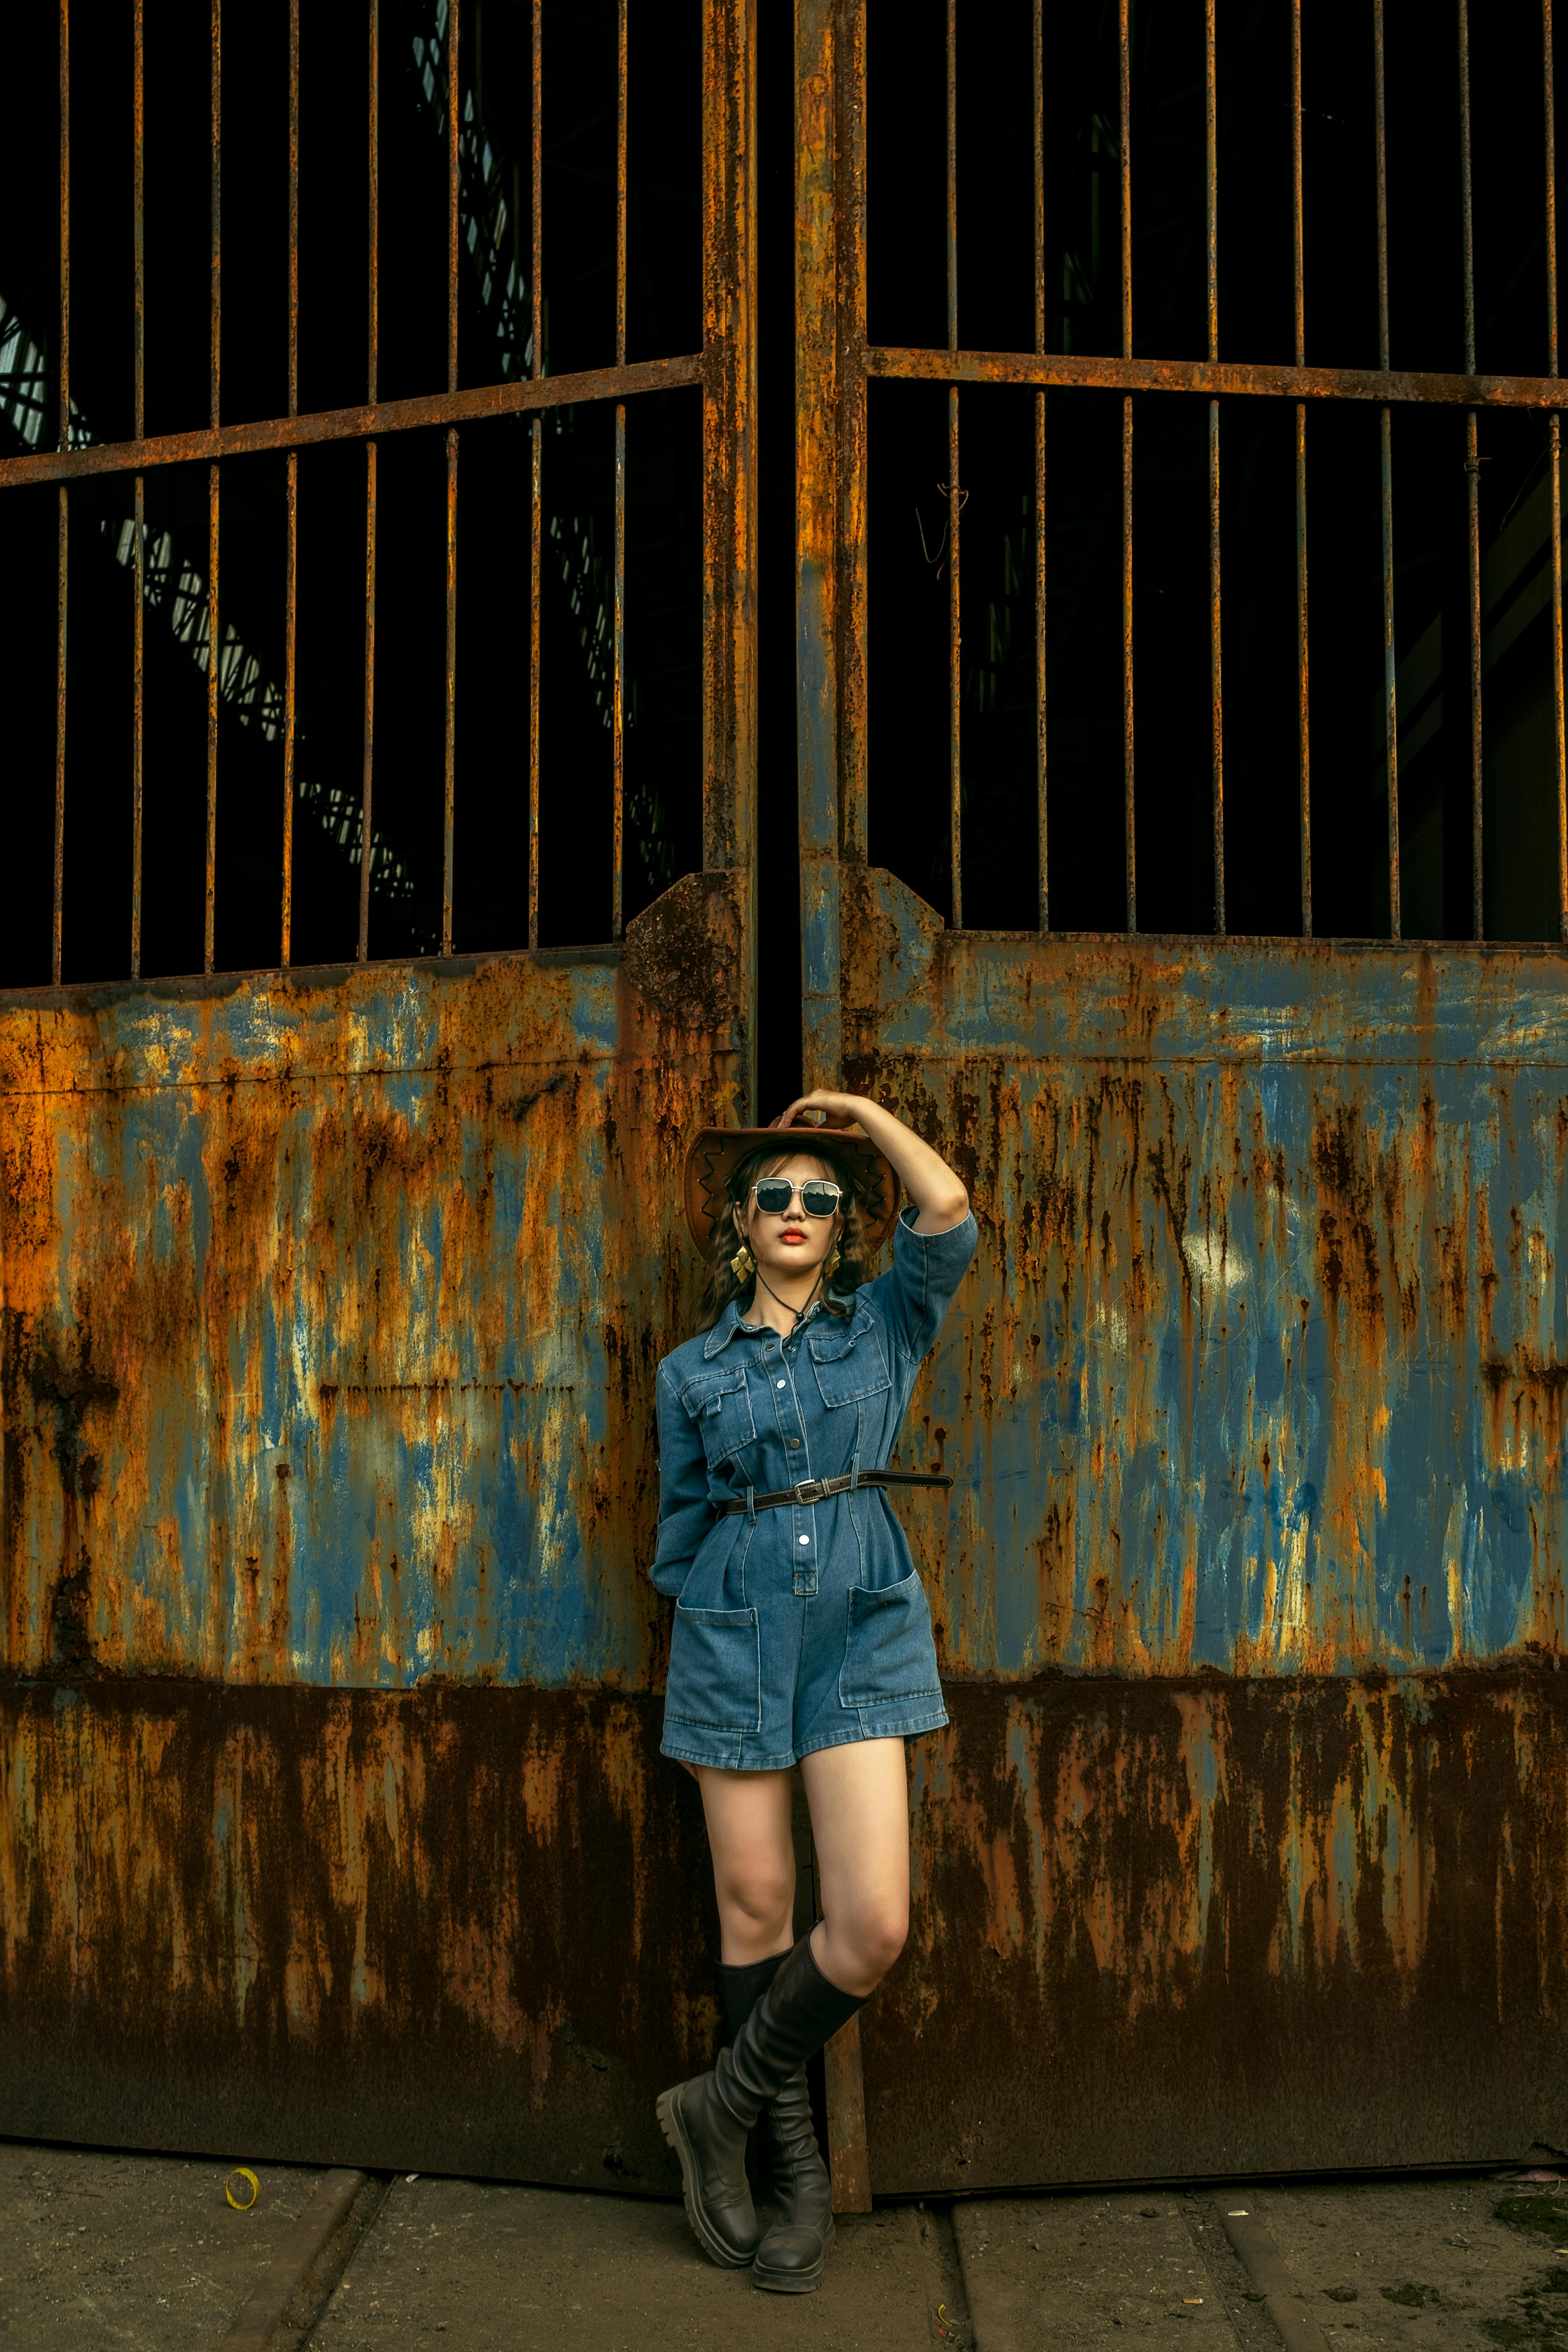
woman, azure, flash photography, wood, wall, line, thigh, knee, eyewear, Tints and shades, brick, electric blue, human leg, symmetry, pattern, darkness, city, metal, visual arts, t shirt, shadow, denim, sitting, street, portrait photography, night, road